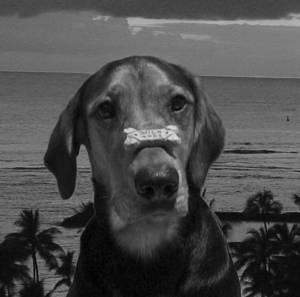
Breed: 225-n000062-black_and_tan_coonhound